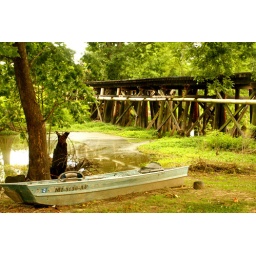
A bridge and boat along the side of the road near Stoneville, Miss.